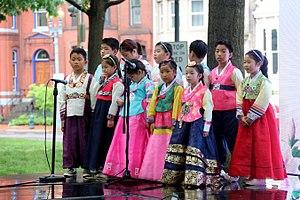
Le hanbok est un vêtement traditionnel coréen. Aussi appelé joseonot en Corée du Nord, il est le costume traditionnel de la péninsule de Corée. Son nom signifie littéralement « vêtement coréen ». Il est caractérisé par des couleurs vives et des lignes simples. De nos jours, il se porte uniquement pour des occasions particulières : mariage, etc.